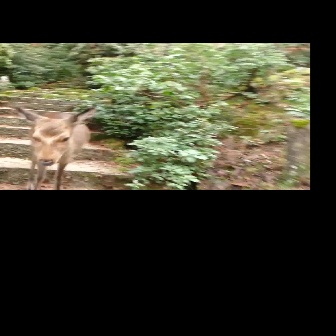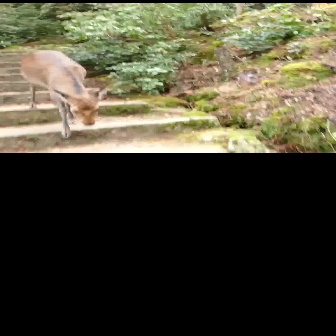
  Please identify the target specified by the bounding box [13,106,97,189] in the first image and locate it in the second image. Return the coordinates in [x_min,y_min,x_max,y_max] format.
Answer: [19,49,107,138]